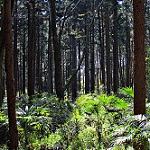
Scene: Outdoor